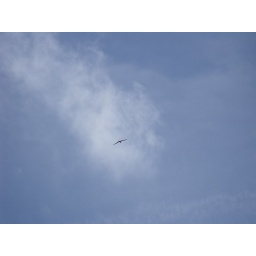
cloud with magnificent frigatebird flying high above